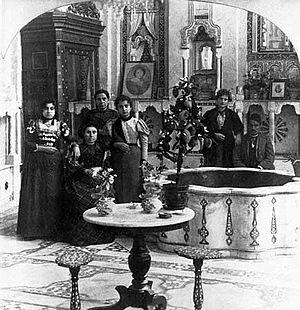
Les juifs arabes sont des juifs qui s'inscrivent dans l'espace linguistique et culturel arabe. Ils sont dans certains cas issus de populations autochtones établies avant la conquête arabo-musulmane dans les régions qui deviendront arabes par la suite, et leur présence y est alors bimillénaire, comme au Yémen, en Irak et en Égypte. Dans d'autres cas, ils descendent des juifs séfarades expulsés d'Espagne en 1492, qui se sont exilés en Afrique du Nord et dans d'autres parties de l'Empire ottoman. Ils ont coexisté et coexistent encore pour certains d'entre eux, avec des musulmans et des chrétiens arabes. Cependant la création de l'État d'Israël en 1948 et les différents conflits israélo-arabes conduisent à un exode massif des juifs des pays arabes et musulmans.